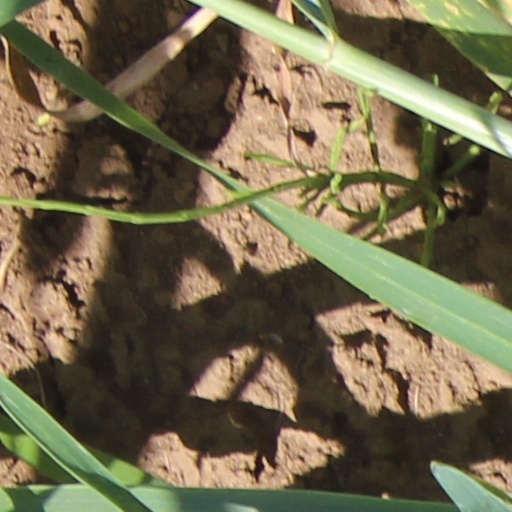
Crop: wheat